Audie Murphy

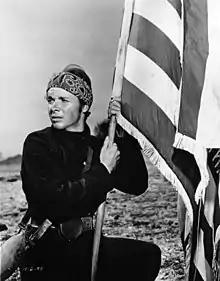
Murphy in "The Red Badge of Courage" (1951)

After his military service, Murphy was plagued with insomnia and bouts of depression, and he slept with a loaded pistol under his pillow. A post-service medical examination on 17 June 1947 revealed symptoms of headaches, vomiting, and nightmares about the war. His medical records indicated that he took sleeping pills to help prevent nightmares. During the mid-1960s, he recognized his dependence on the sedative Placidyl, and locked himself alone in a hotel room for a week to successfully break the addiction. Post-traumatic stress levels exacerbated his innate moodiness, and surfaced in episodes that friends and professional colleagues found alarming. His first wife, Dixie Wanda Hendrix, claimed he once held her at gunpoint. She witnessed her husband being guilt-ridden and tearful over newsreel footage of German war orphans. Murphy briefly found a creative stress outlet in writing poetry after his Army discharge. His poem "The Crosses Grow on Anzio" appeared in his book "To Hell and Back", but was attributed to the fictitious character Kerrigan.